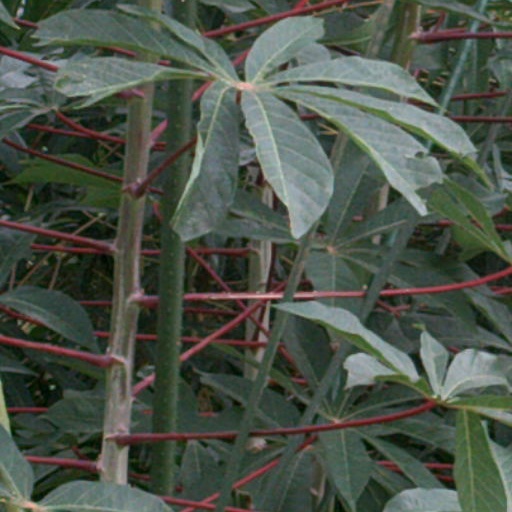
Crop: cassava